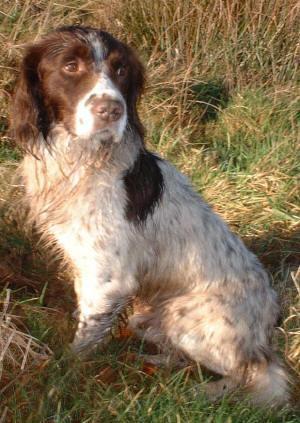
Sussex_spaniel